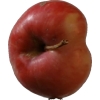
Label: Apple 10